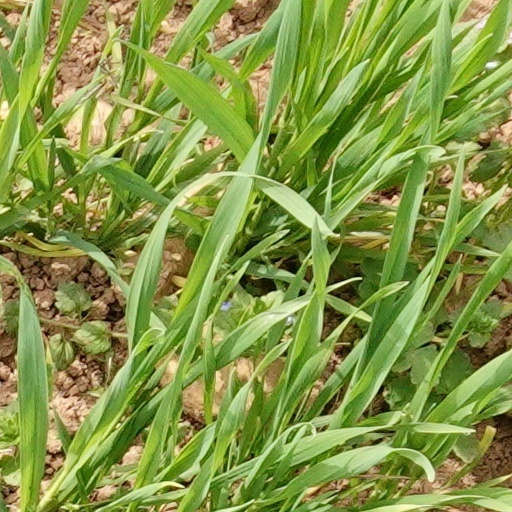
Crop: wheat